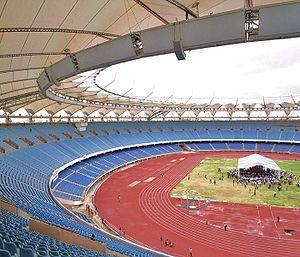
Le Jawaharlal Nehru Stadium est un stade omnisports situé à New Delhi en Inde. Ce stade peut accueillir plusieurs types de sports.
Les épreuves d'athlétisme des Jeux du Commonwealth de 2010 se déroulent du 6 au 14 octobre 2010 à New Delhi, en Inde.
Les XIXᵉˢ Jeux du Commonwealth de 2010 ont eu lieu à Delhi en Inde du 3 au 14 octobre 2010. C'est l’évènement sportif le plus important à Delhi et en Inde depuis les Jeux asiatiques de 1951 et de 1982. La cérémonie d'ouverture du 3 octobre s'est déroulée au Jawaharlal Nehru Stadium, site principal de ces Jeux. C'était la première fois qu'ils avaient lieu en Inde et la deuxième fois en Asie, après Kuala Lumpur.